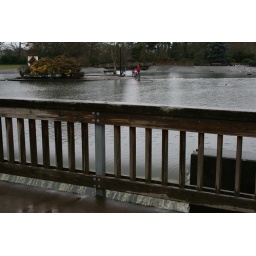
From the bridge over the water